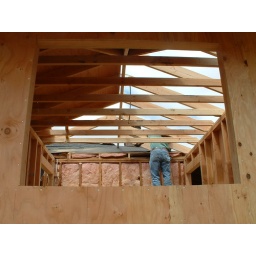
We chose a peaked roof to blend in with the roof lines of the house